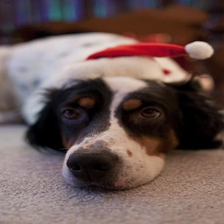
Species: dog
Breed: english setter